Fort Belgica

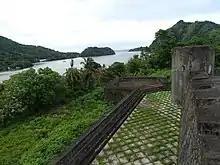
Pentagonal Structures in Fort Belgica

Fort Belgica is pentagonal in form. It consists of a low outer pentagonal structure and a higher inner pentagonal structure. A stairs access on the southernmost wall of the outer pentagon provides the sole point of entry to the fort. The lower pentagonal structure is equipped with five bastions, from the left-hand side of the access point: "Galge punt", "Moorsche punt", "Leugenaar punt", "Metaale punt", and "Klokke punt", each equipped with a bartizan. The higher inner pentagonal structure housed several rooms which were arranged surrounding a pentagonal-shaped inner courtyard. Stairs in one of these rooms provide access to the top level.